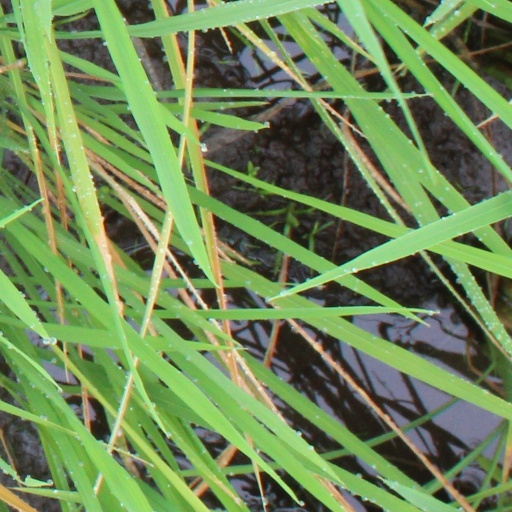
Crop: rice